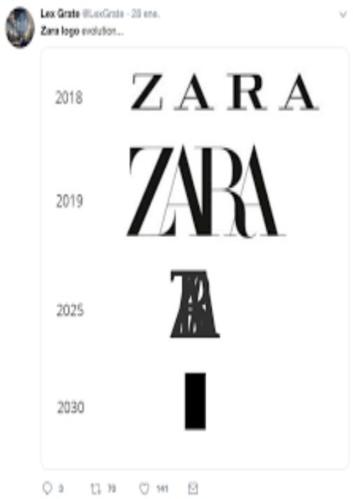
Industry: Clothes